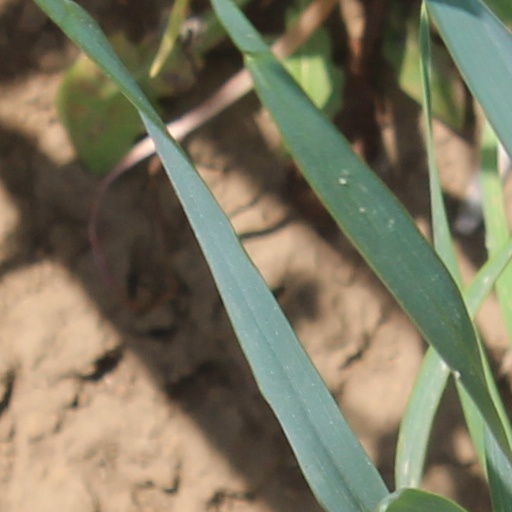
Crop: wheat